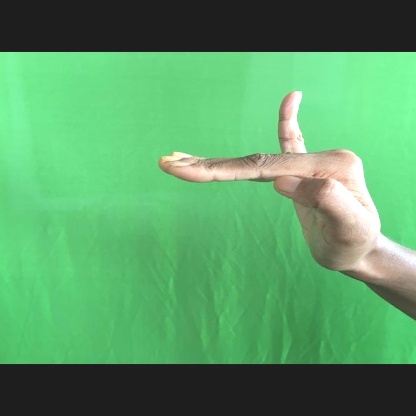
Mudra: Hamsapaksha